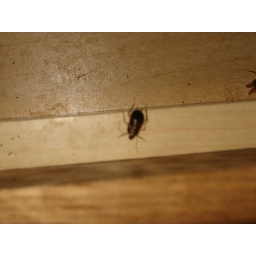
dead nastyness in a kitchen drawer